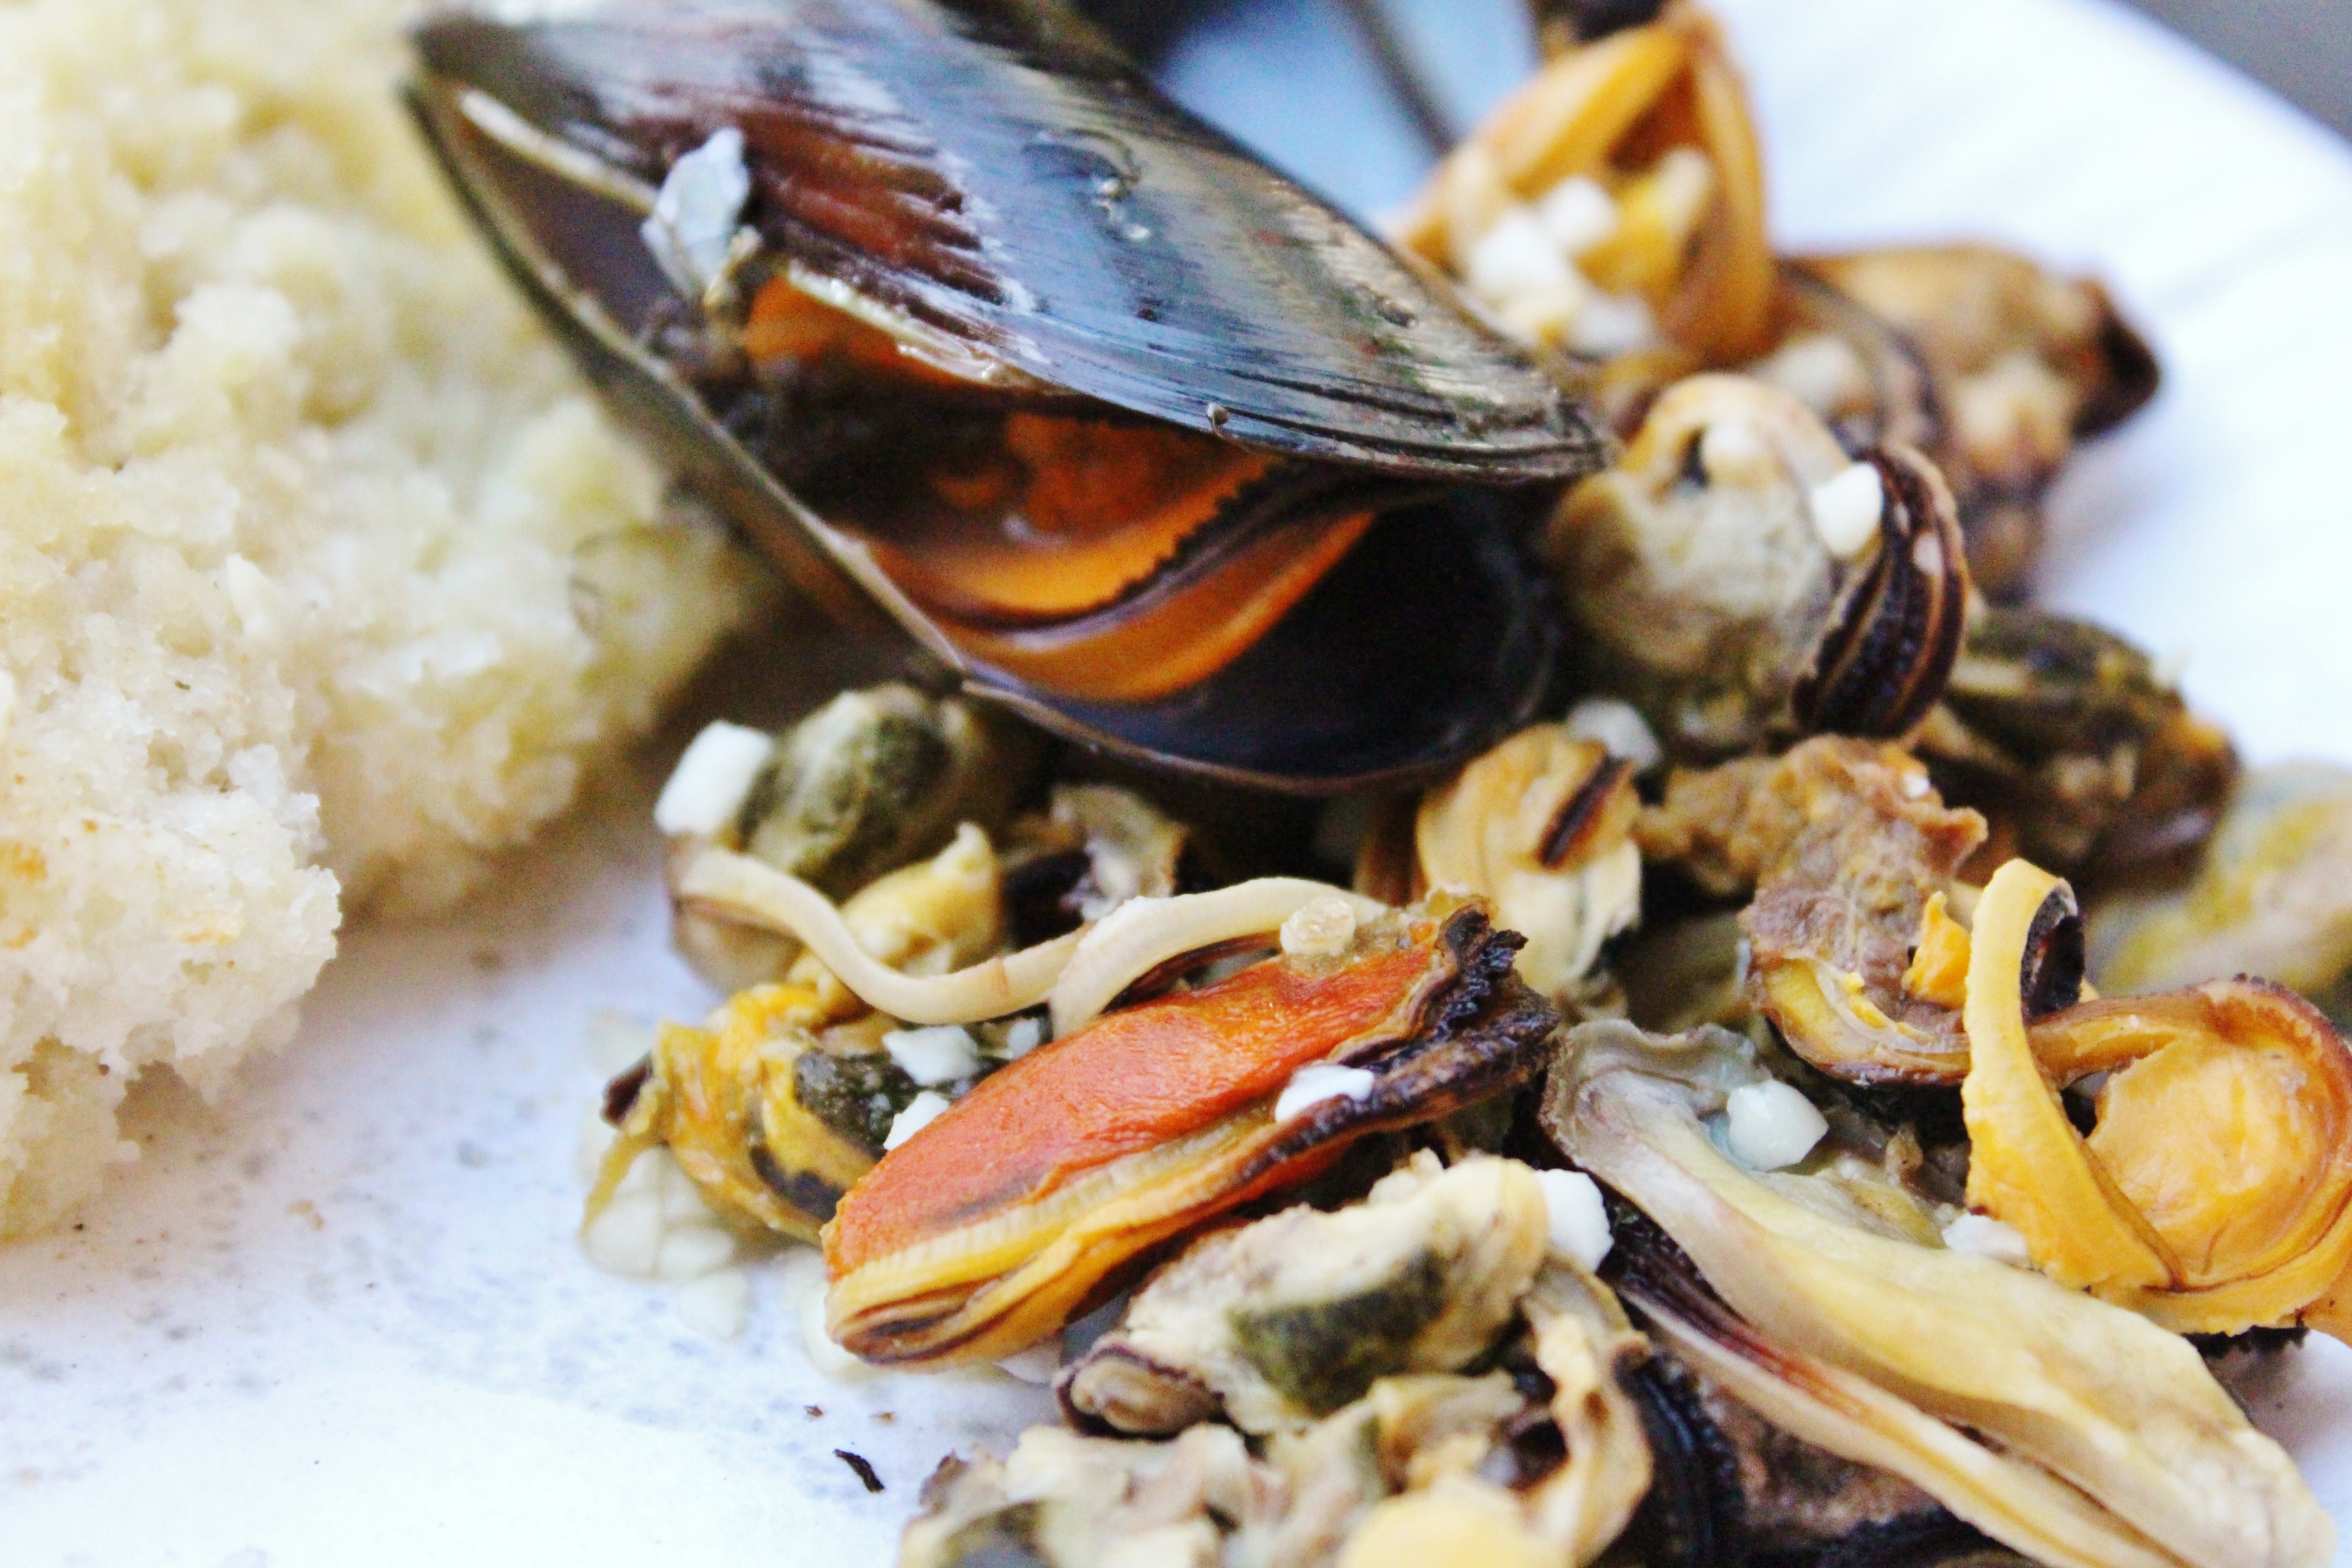
dish, meal, food, produce, seafood, fish, gourmet, eat, cuisine, delicious, bread, shell, invertebrate, clam, mussel, cockle, pleasure, clams oysters mussels and scallops, mussel meat